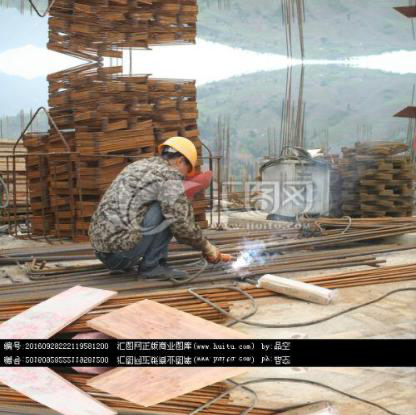
Objects in the image:
label: helmet